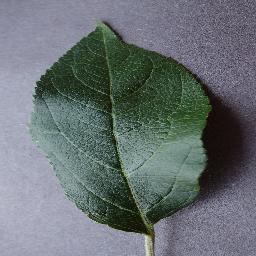
Label: Apple___healthy